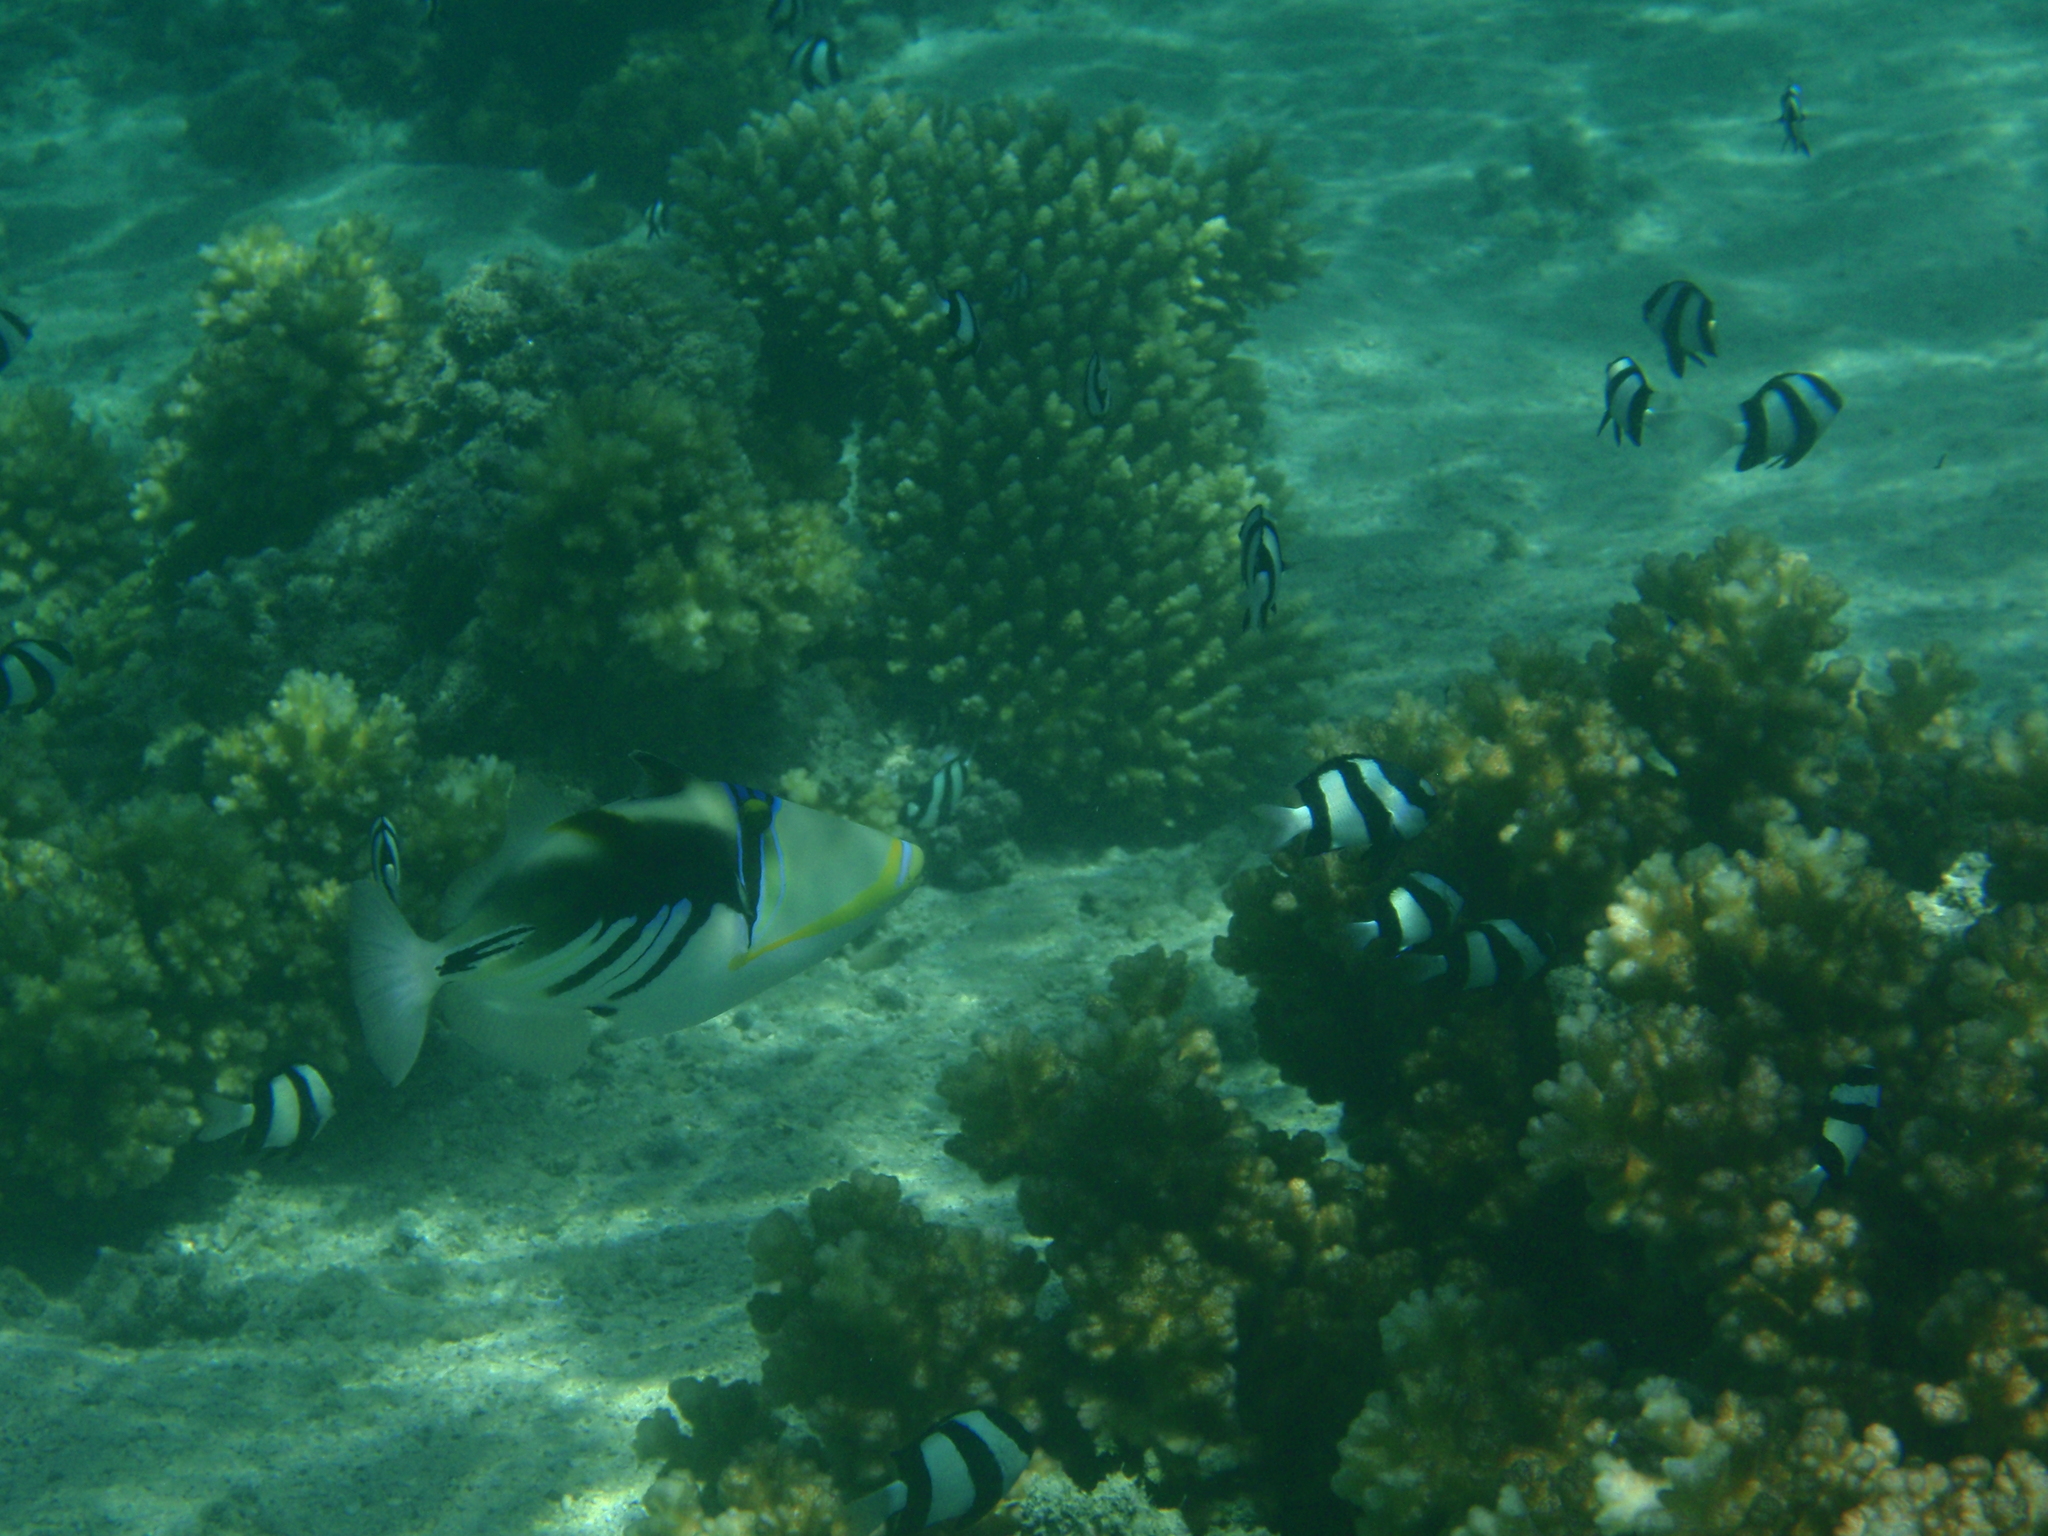
Rhinecanthus aculeatus (Lagoon Triggerfish)